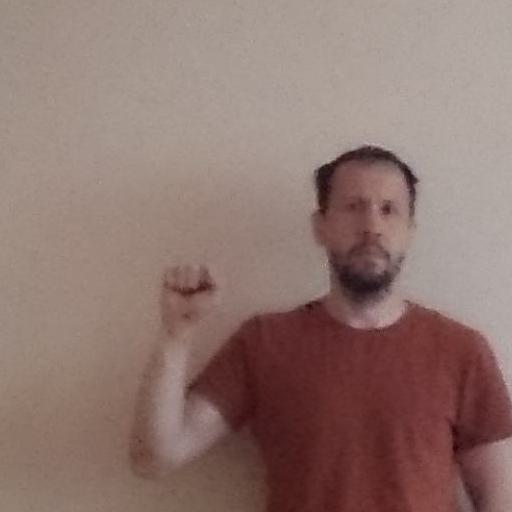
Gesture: fist